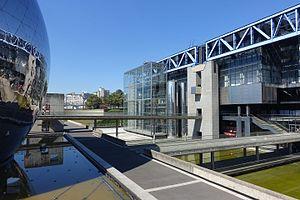
La Cité des sciences et de l’industrie est un établissement français spécialisé dans la diffusion de la culture scientifique et technique. Créée à l'initiative du président Valéry Giscard d'Estaing, elle a pour mission de diffuser à un large public, notamment aux enfants et aux adolescents, les connaissances scientifiques et techniques, ainsi que de susciter l'intérêt des citoyens pour les enjeux de société liés à la science, à la recherche et à l'industrie. L'ensemble est situé au niveau de la porte de la Villette, sur un emplacement occupé auparavant par les abattoirs de la Villette, dans le 19ᵉ arrondissement de Paris. Elle est au cœur d'un dispositif visant à valoriser la culture scientifique et technique : les Centres de culture scientifique, technique et industrielle. Avec la Cité de la musique et le Conservatoire national supérieur de musique et de danse de Paris, elle fait partie du parc de la Villette.
Viry est une entreprise française de construction métallique basée à Éloyes dans le département des Vosges.